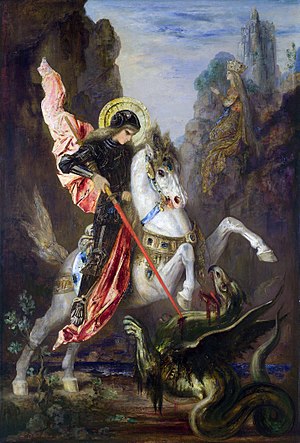
Uhyre
St. Georg og dragen, af Gustave Moreau (1880)
Uhyre er et begreb som oftest sættes i forbindelse med ondskab og grusomhed.